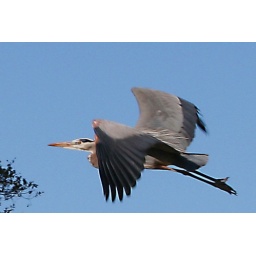
I was driving by a field on Stanford University's grounds when I came across this heron walking around.